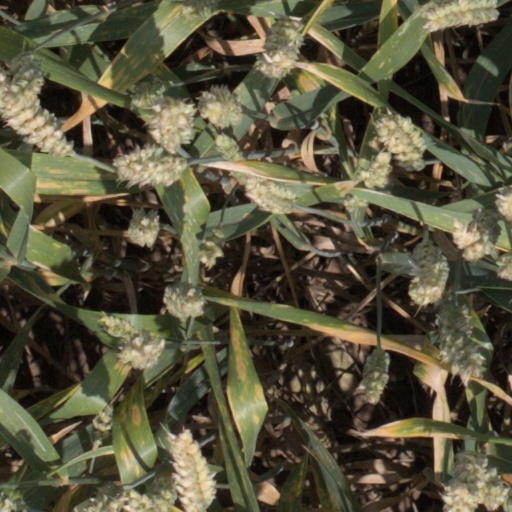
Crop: wheat